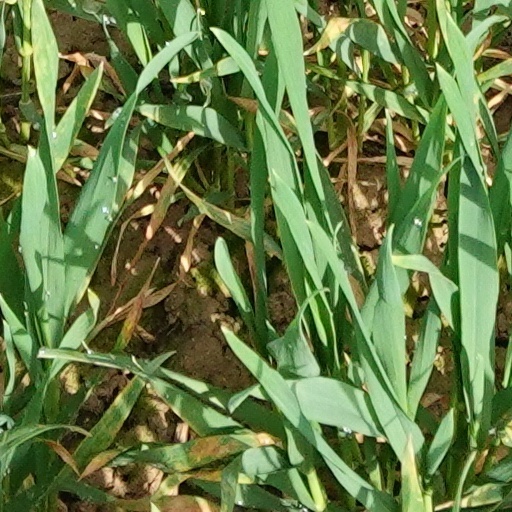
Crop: wheat